Papal titles

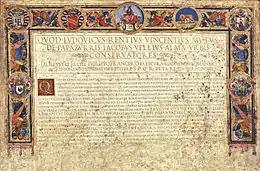
Document issued by the Roman Senate in 1615 granting the honorary title of a Roman citizen to Hasekura Tsunenaga, in which the Pope is described as "Pontiff" of Rome and Pastor of the Universal Catholic Church, Father of the Whole World, and Vicar of Jesus Christ, Almighty Son of God." Sendai Museum

The first record of a title reflecting the pope's role as "Vicar" is found in a letter of 445 from Pope Leo I to Dioscorus of Alexandria, in which he designates the bishop of Rome as "earthly Vicar of the successors of Peter"; shortly afterward, in 495, there were decrees of a synod named Pope Gelasius I "Vicar of Christ". Thus, in the early Middle Ages, there were several variants of this title, such as "Vicar of Peter", indicating that the popes succeeded Saint Peter, "Vicar of the prince of the Apostles" or "Vicar of the apostolic See", among others. The fact that both the title "Vicar of Peter" and "Vicar of Christ" were used is demonstrated by the fact that at the end of the 8th century, St. Boniface's oath of fidelity to Pope Gregory II uses the former, while a few decades later, Pope John VIII, uses the latter. Even today, the Roman Missal in its prayers for a dead pope designates him as "Vicar of Peter."